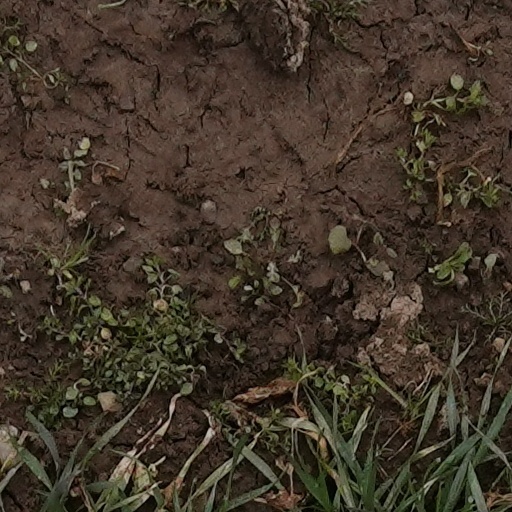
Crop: wheat